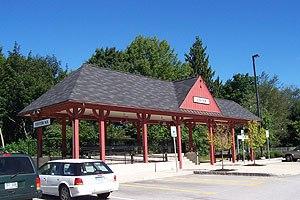
La gare d'Exeter (New Hampshire) est une gare ferroviaire des États-Unis située à Exeter dans l'État du New Hampshire.